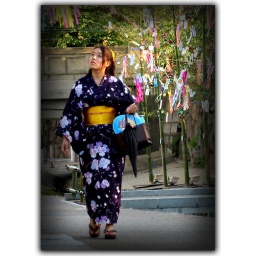
A girl wearing yukata at the Horikawa river during tanabata festifal in Kyoto.